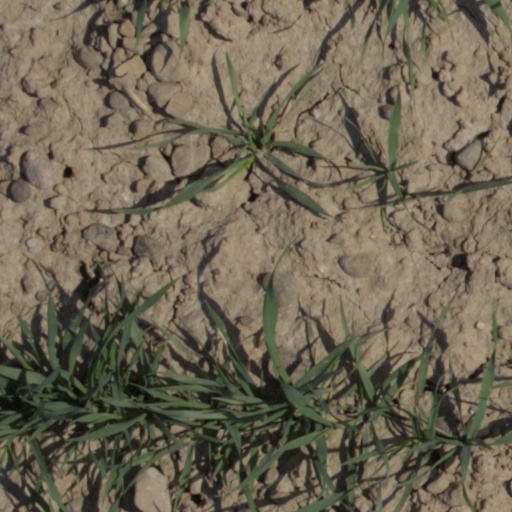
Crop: wheat